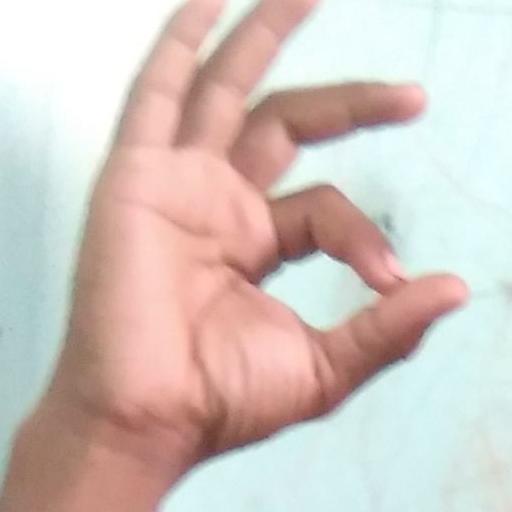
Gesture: ok